Jean Murrell Capers

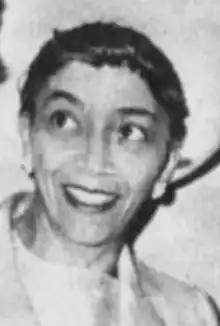
Jean Murrell Capers, from a 1966 newspaper

Eugenia "Jean" Marie Murrell Strode Capers (January 11, 1913 – July 18, 2017) was an American judge, educator, and politician.